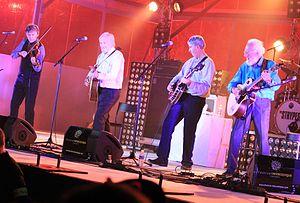
The Dublin Legends en concert au stade du moustoir lors du festival interceltique de Lorient 2014.